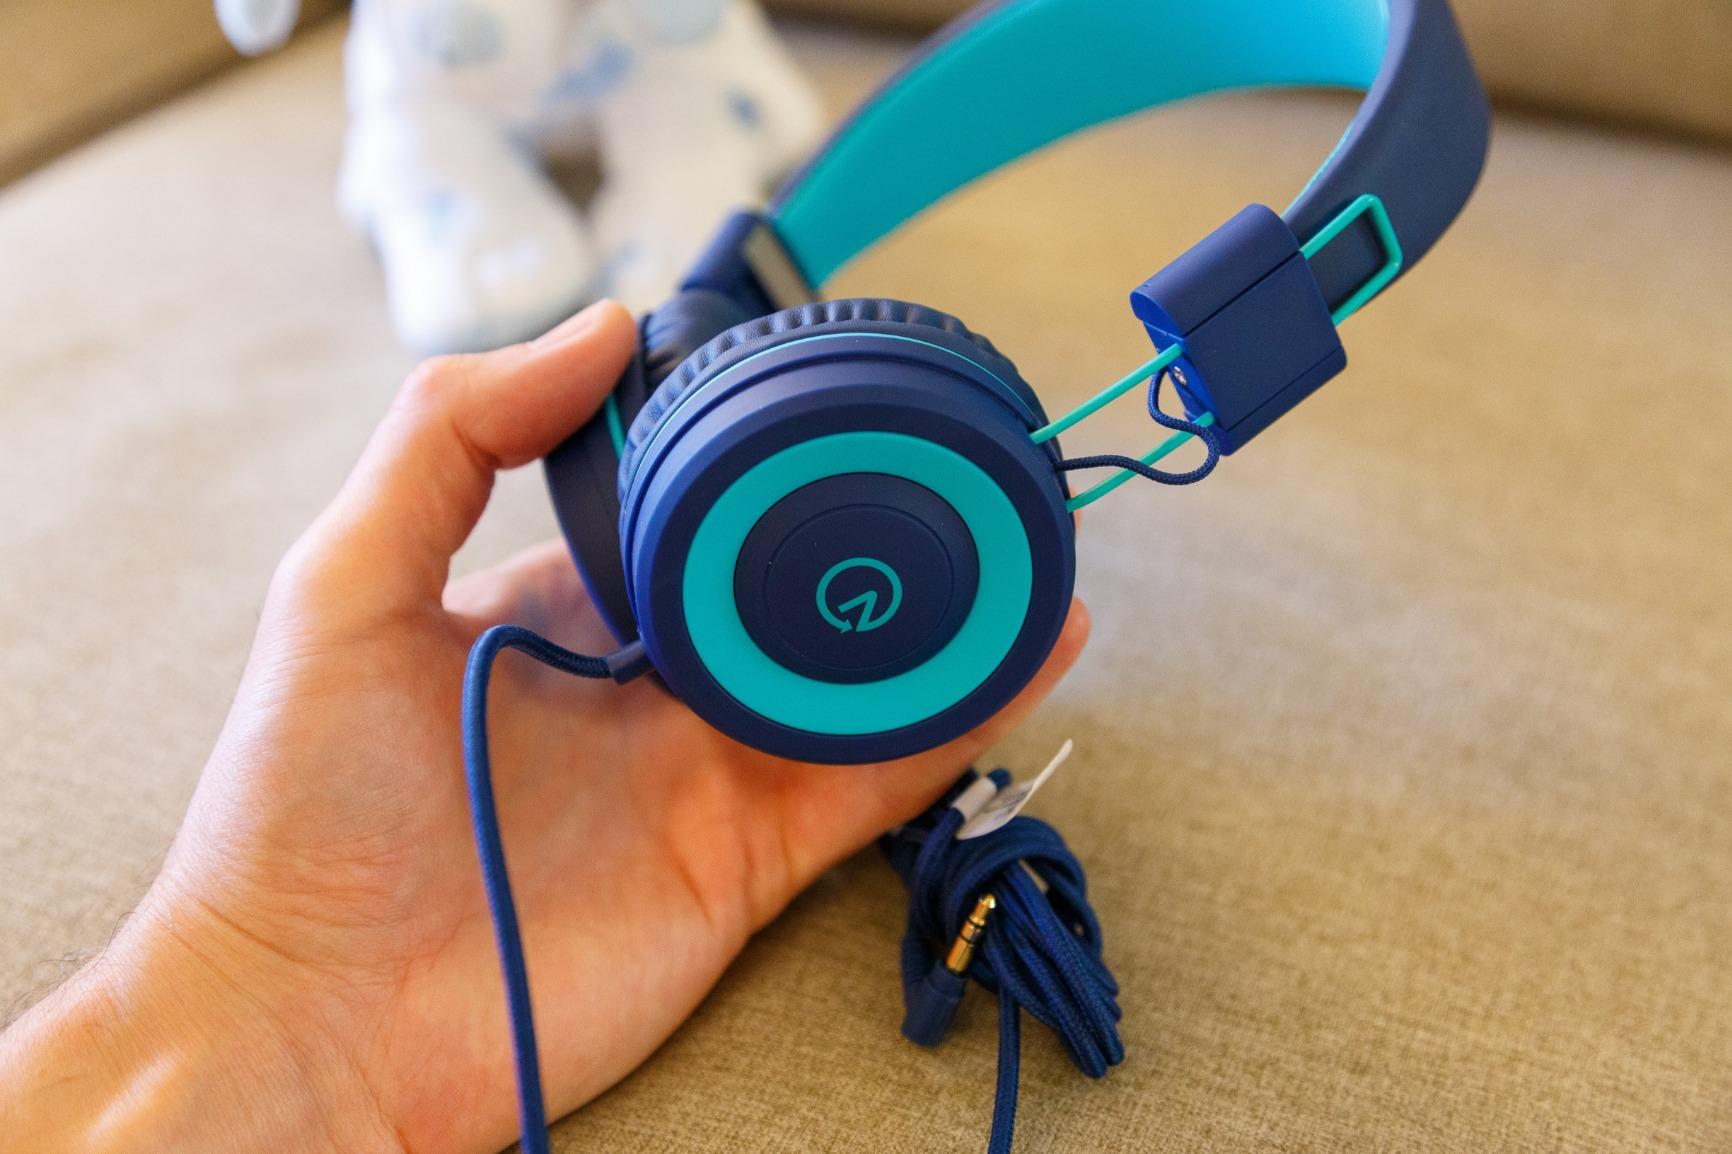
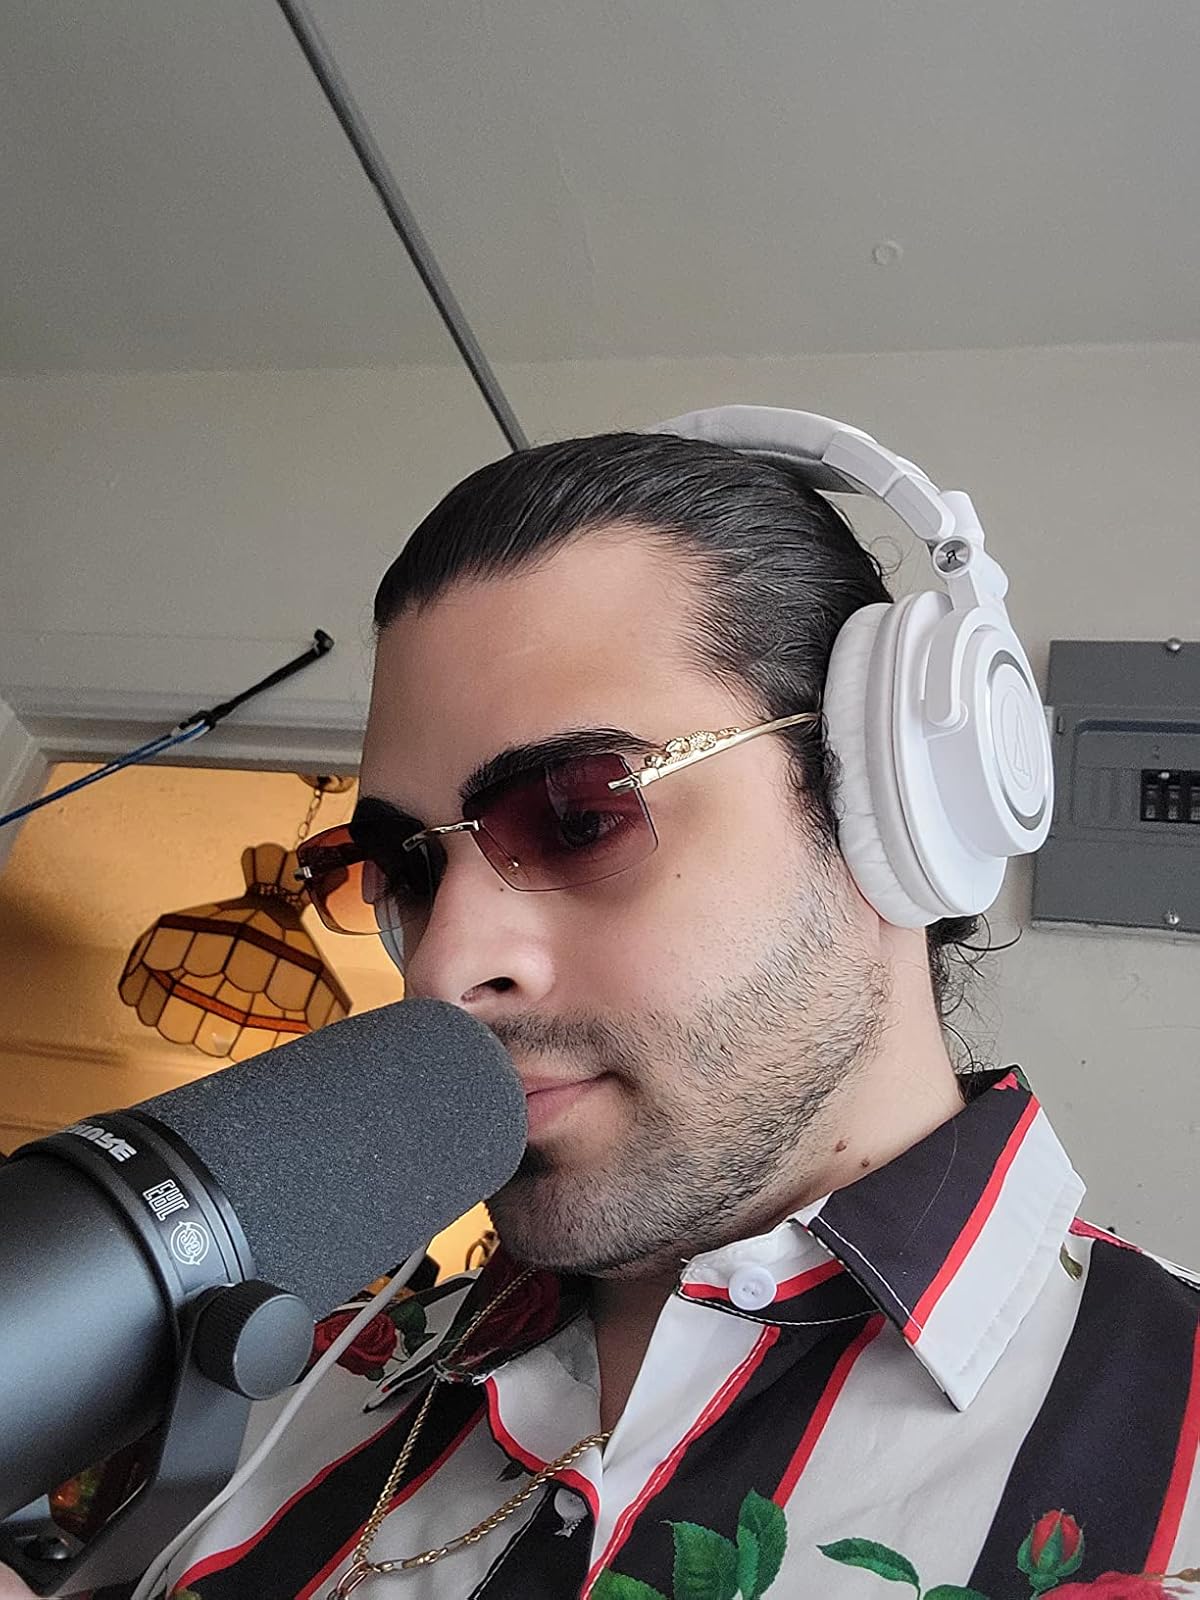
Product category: headphones
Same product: no